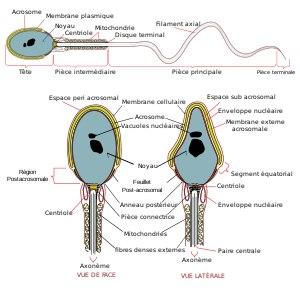
L'étude d'un gamète de mammifère de façon isolée ne permet pas de prendre toute la mesure de son implication dans le processus de reproduction. Il faut envisager les différentes spécificités de chaque gamète en les mettant en relation avec les spécificités du gamète complémentaire.
L’acrosome est un organite dont la membrane enveloppe partiellement le noyau du spermatozoïde.
Un spermatozoïde est une cellule reproductrice mâle mobile, intervenant dans la reproduction sexuée. Lors de la fécondation, le spermatozoïde s'unit à un ovocyte pour former une cellule-œuf, qui se développera ensuite en embryon pour donner un nouvel individu.
Le spermatozoïde humain est la cellule reproductrice de l'homme. Lors de la fécondation, le spermatozoïde s'unit à un ovule. La combinaison des deux formera une cellule-œuf, qui se développera ensuite en embryon, puis en fœtus, et donnera naissance à un nouvel être humain.